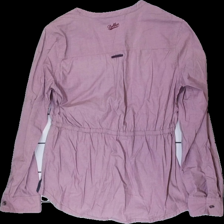
View: back
Type: Blouse
Category: Ladies
Brand: Dobber
Colors: Purple
Material: 64% cotton 36% viscose
Cut: Regular
Size: 42
Season: All
Damage location: middle center
Price range: <50
Recommended usage: Reuse
Description: lila blus band i midjan